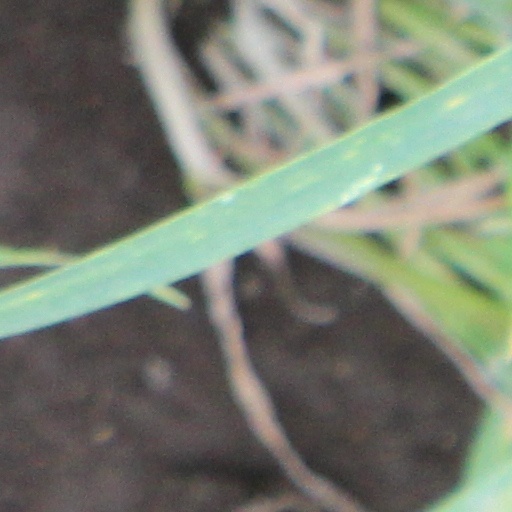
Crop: wheat